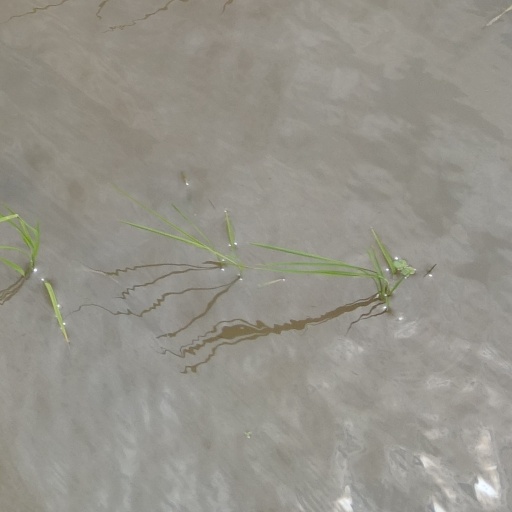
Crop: rice